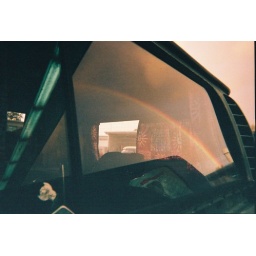
Rainbow in bus window